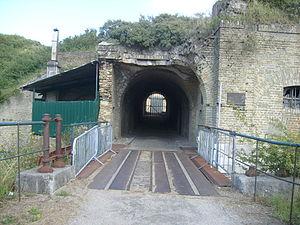
Fort des Dunes de Leffrinckoucke
Le fort des Dunes est un ouvrage fortifié du XIXᵉ siècle sur la commune de Leffrinckoucke à 6 km à l'est de Dunkerque. Construit dans le cadre du système Séré de Rivières, il a été intégré plus tard dans la ligne Maginot, a été utilisé lors de la bataille de Dunkerque puis sous l'occupation allemande.
Leffrinckoucke est une commune française située dans le département du Nord, en région Hauts-de-France.
Le 3ᵉ groupe de reconnaissance de division d'infanterie ou 3ᵉ GRDI est une unité militaire française de la Seconde Guerre mondiale.